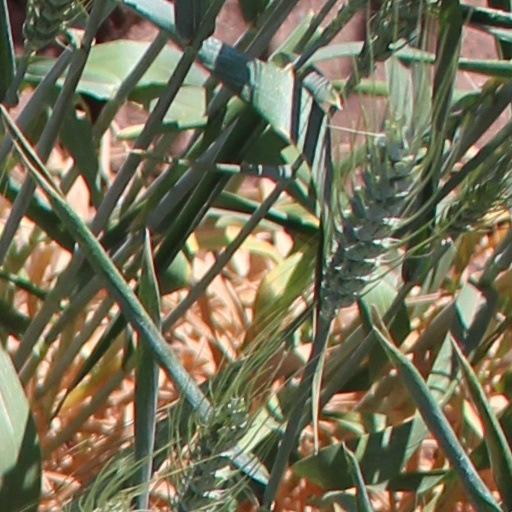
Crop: wheat